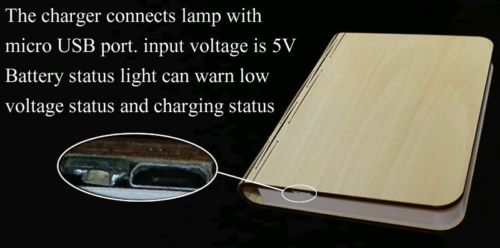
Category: lamp